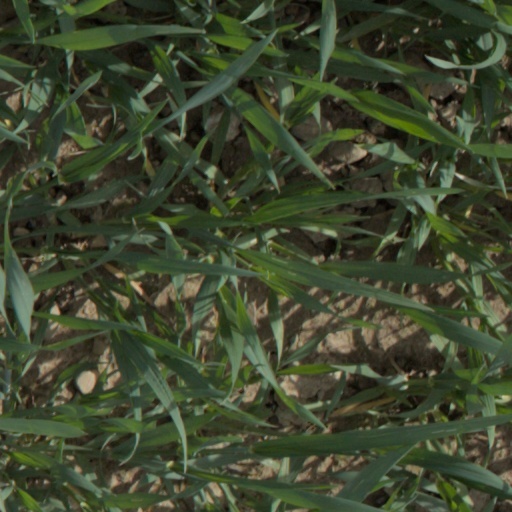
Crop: wheat